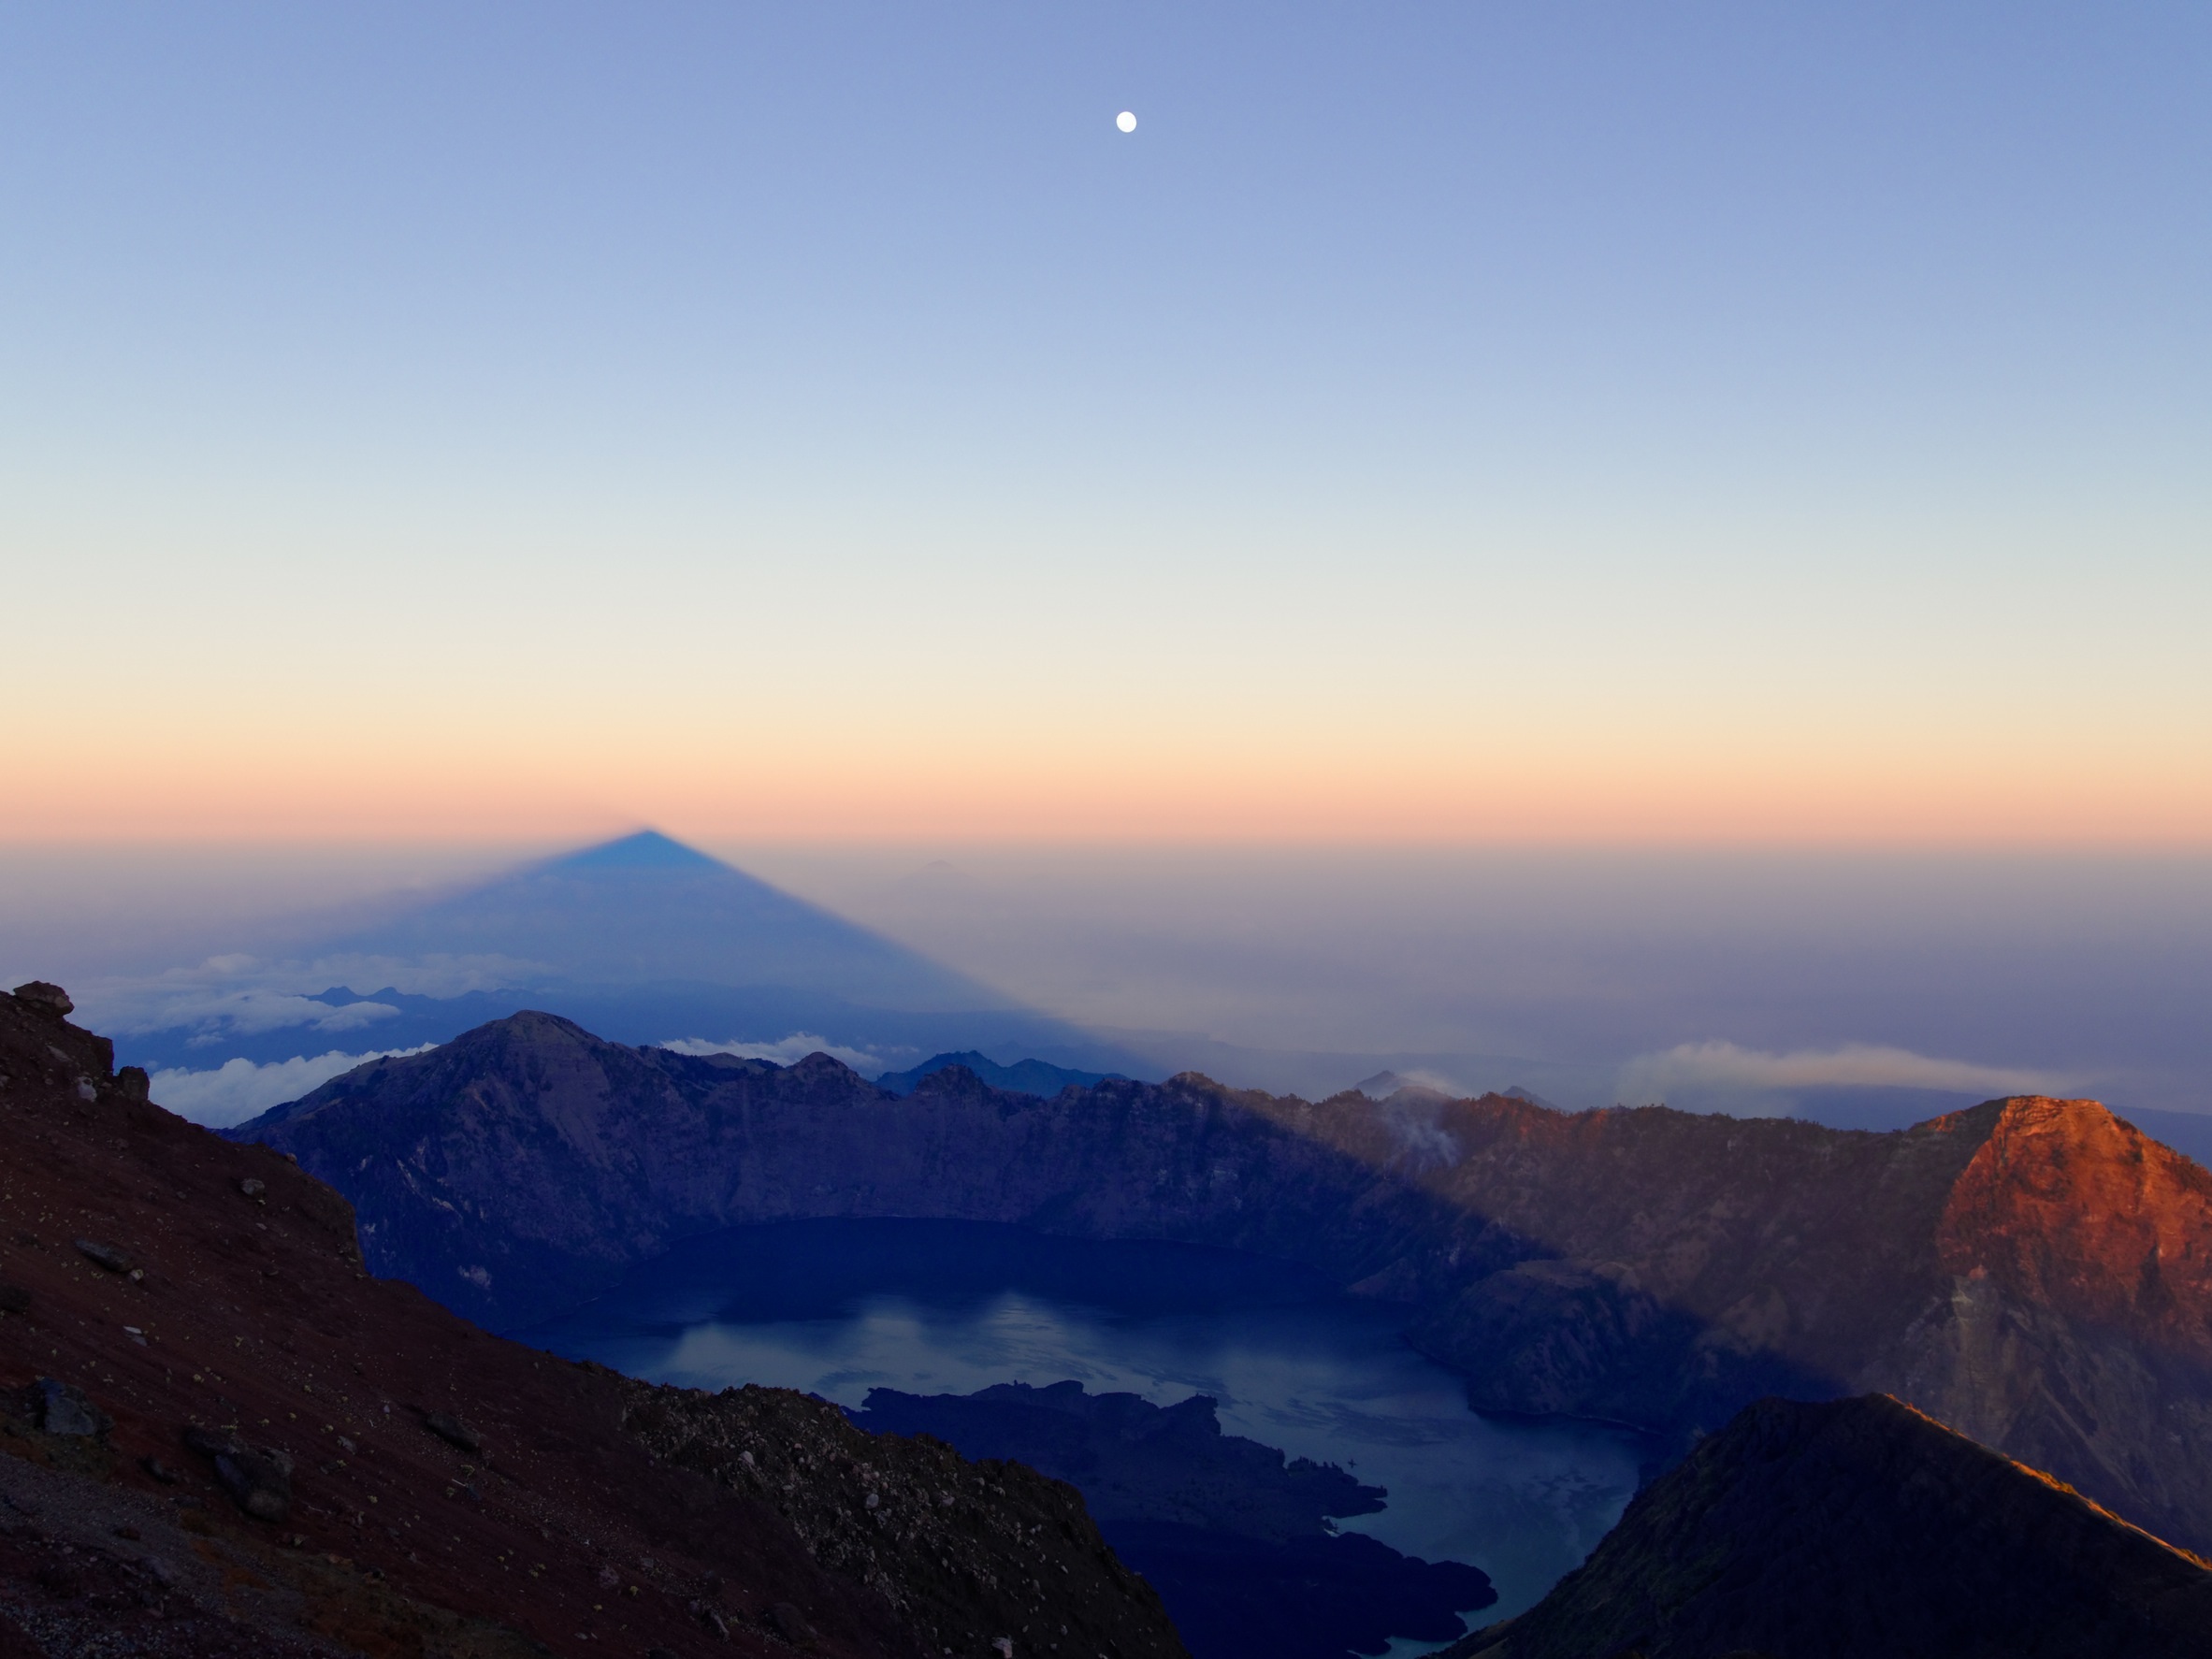
landscape, sea, horizon, mountain, sunrise, sunset, sunlight, morning, hill, view, dawn, peak, mountain range, range, dusk, evening, scenic, shadow, moon, ridge, summit, above, long, clouds, full, mountains, plateau, top, early, far, atmospheric, landform, geographical feature, atmospheric phenomenon, mountainous landforms